Cataphract

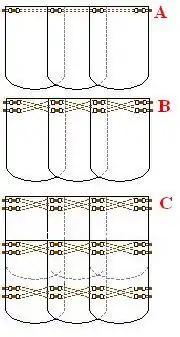
Three examples of the various styles of interweaving and wire threading that were commonly employed in the creation of cataphract scale armor to form a stiffened, "armored shell" with which to protect the horse.

The Greeks first encountered cataphracts during the Greco-Persian Wars of the 5th century BC with the Achaemenid Empire. The Ionian Revolt, an uprising against Persian rule in Asia Minor which preluded the First Persian invasion of Greece, is very likely the first Western encounter of cataphract cavalry, and to a degree heavy cavalry in general. The cataphract was widely adopted by the Seleucid Empire, the Hellenistic successors of Alexander the Great's kingdom who reigned over conquered Persia and Asia Minor after his death in 323 BC. The Parthians, who wrested control over their native Persia from the last Seleucid Kingdom in the East in 147 BC, were also noted for their reliance upon cataphracts as well as horse archers in battle.